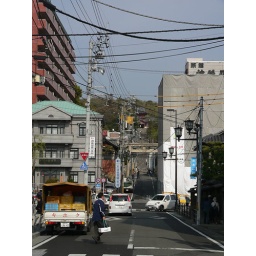
A street near Dogo Onsen. At the end of the road is a big, red temple.